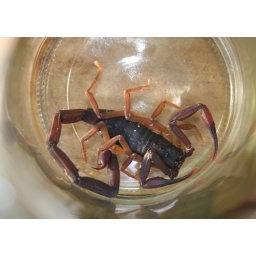
The dog found this one running around on the floor for us in Lisa and I's bedroom.